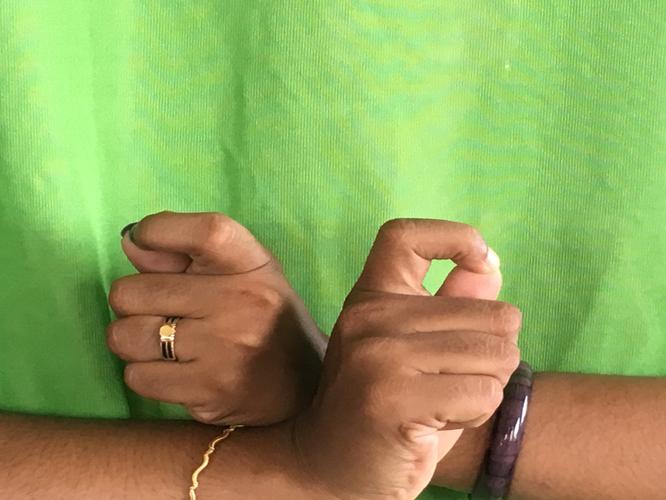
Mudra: Berunda
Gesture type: double_hand